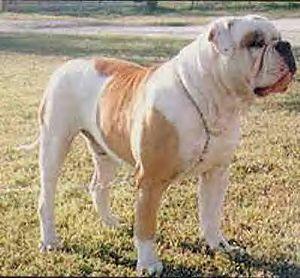
le célèbre ironman tyson